Connie Haines

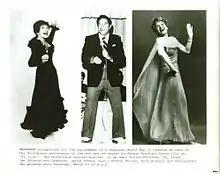
Publicity photo for G.I. Jive Musical Special (1980) featuring Haines, Andy Russell, and Hildegarde!

In 1969, Haines became hostess of the "Prize Movie" weekday broadcast on Channel 7 in San Francisco.